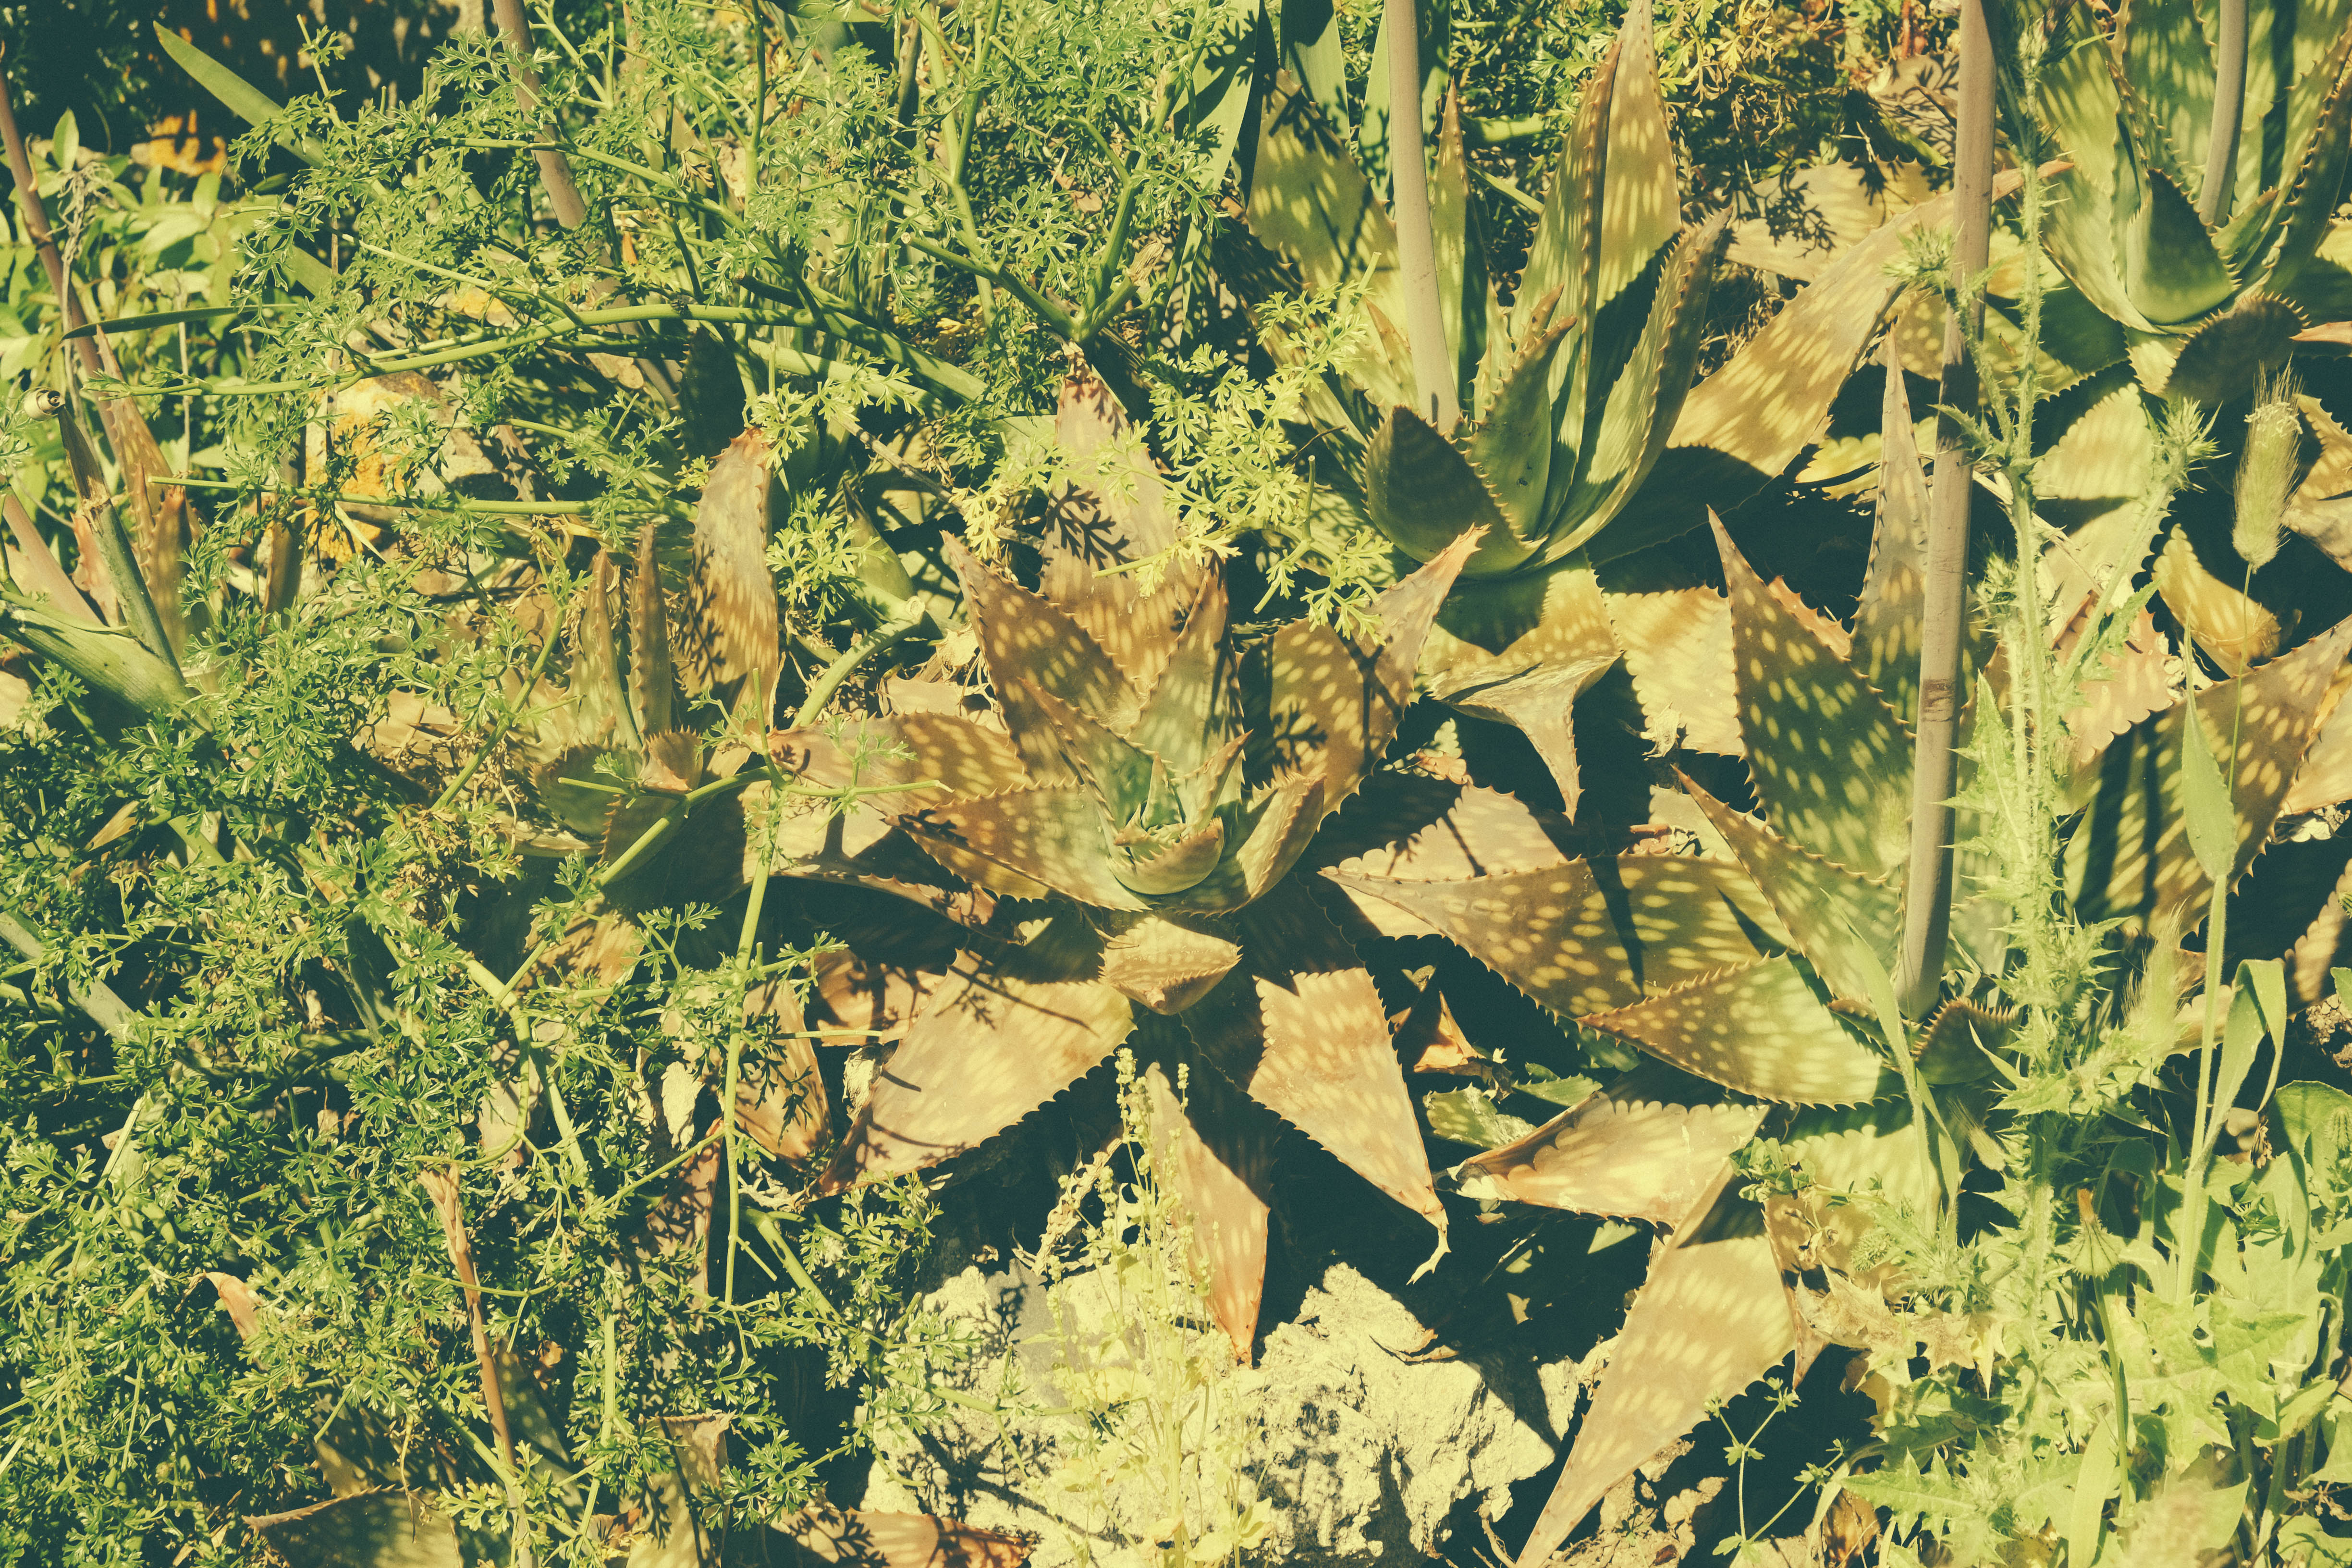
tree, plant, field, leaf, flower, jungle, crop, autumn, botany, agriculture, flora, fauna, savanna, painting, gibraltar, andalusia, woodland, habitat, ecosystem, flowering plant, woody plant, land plant